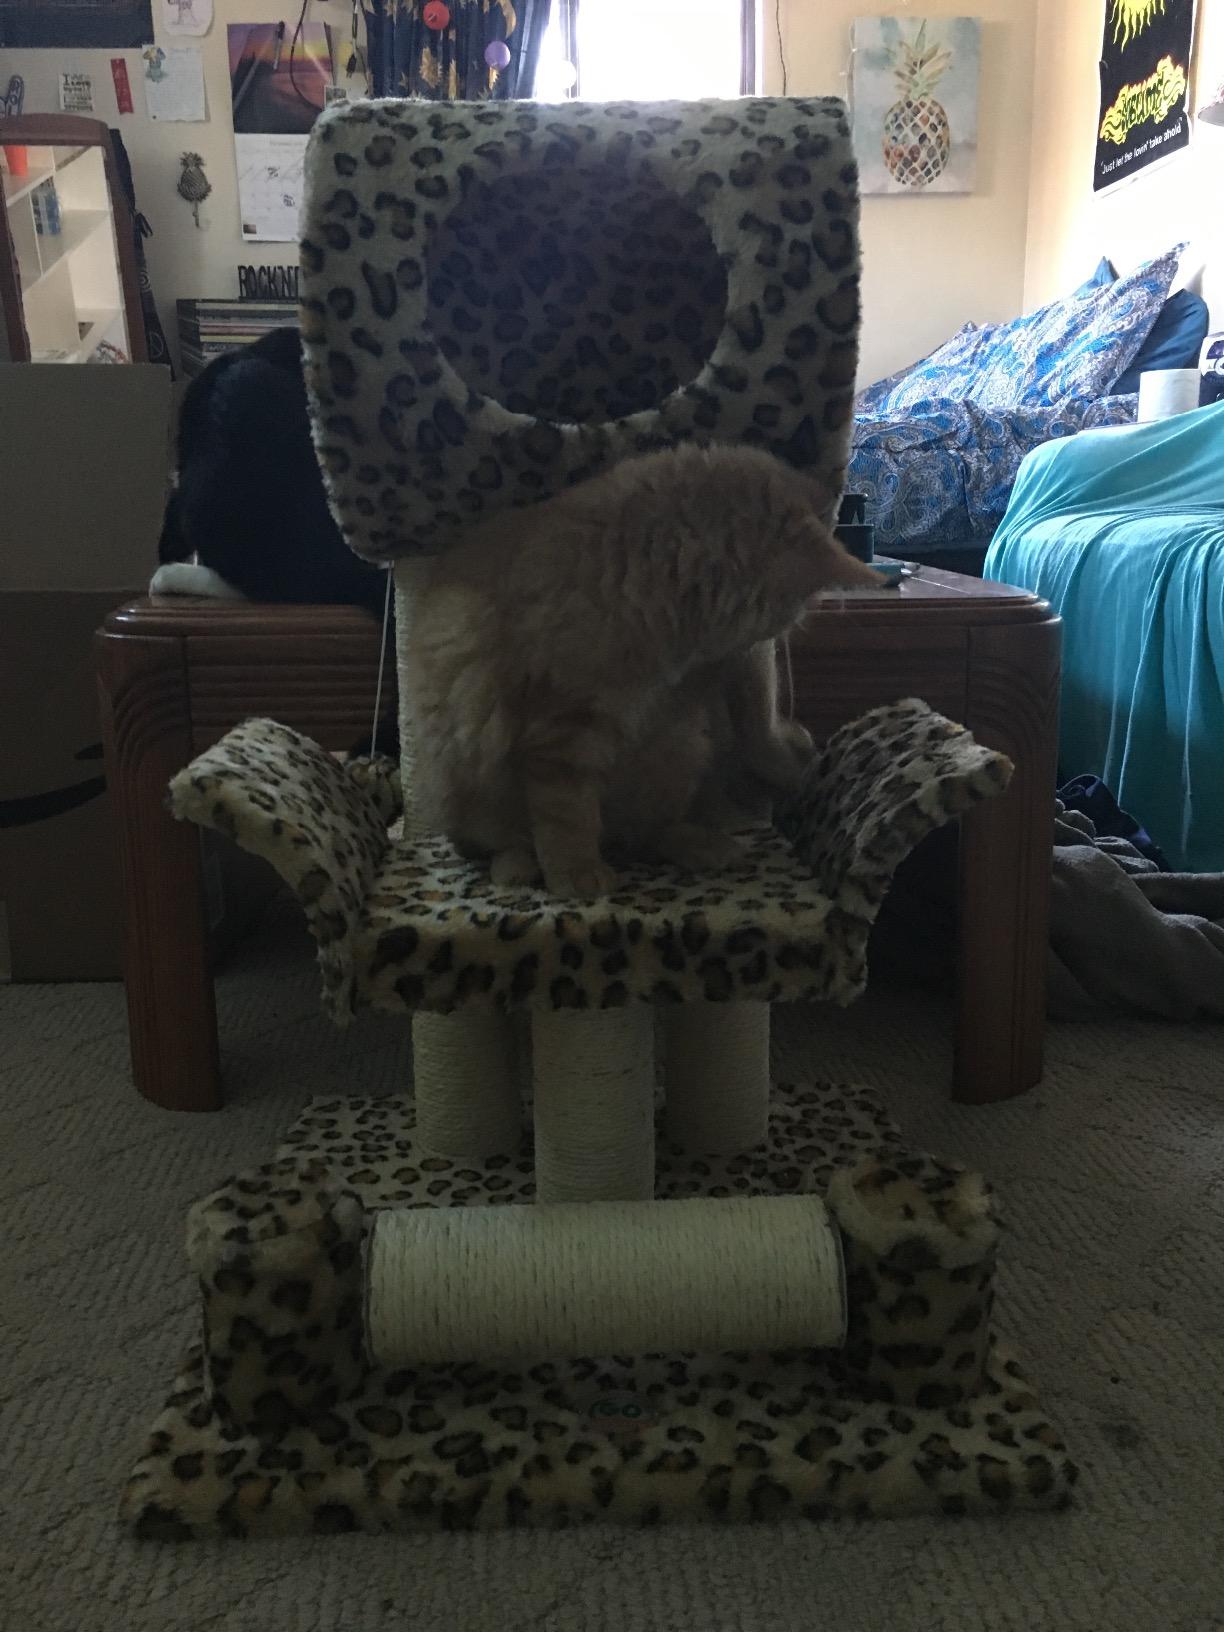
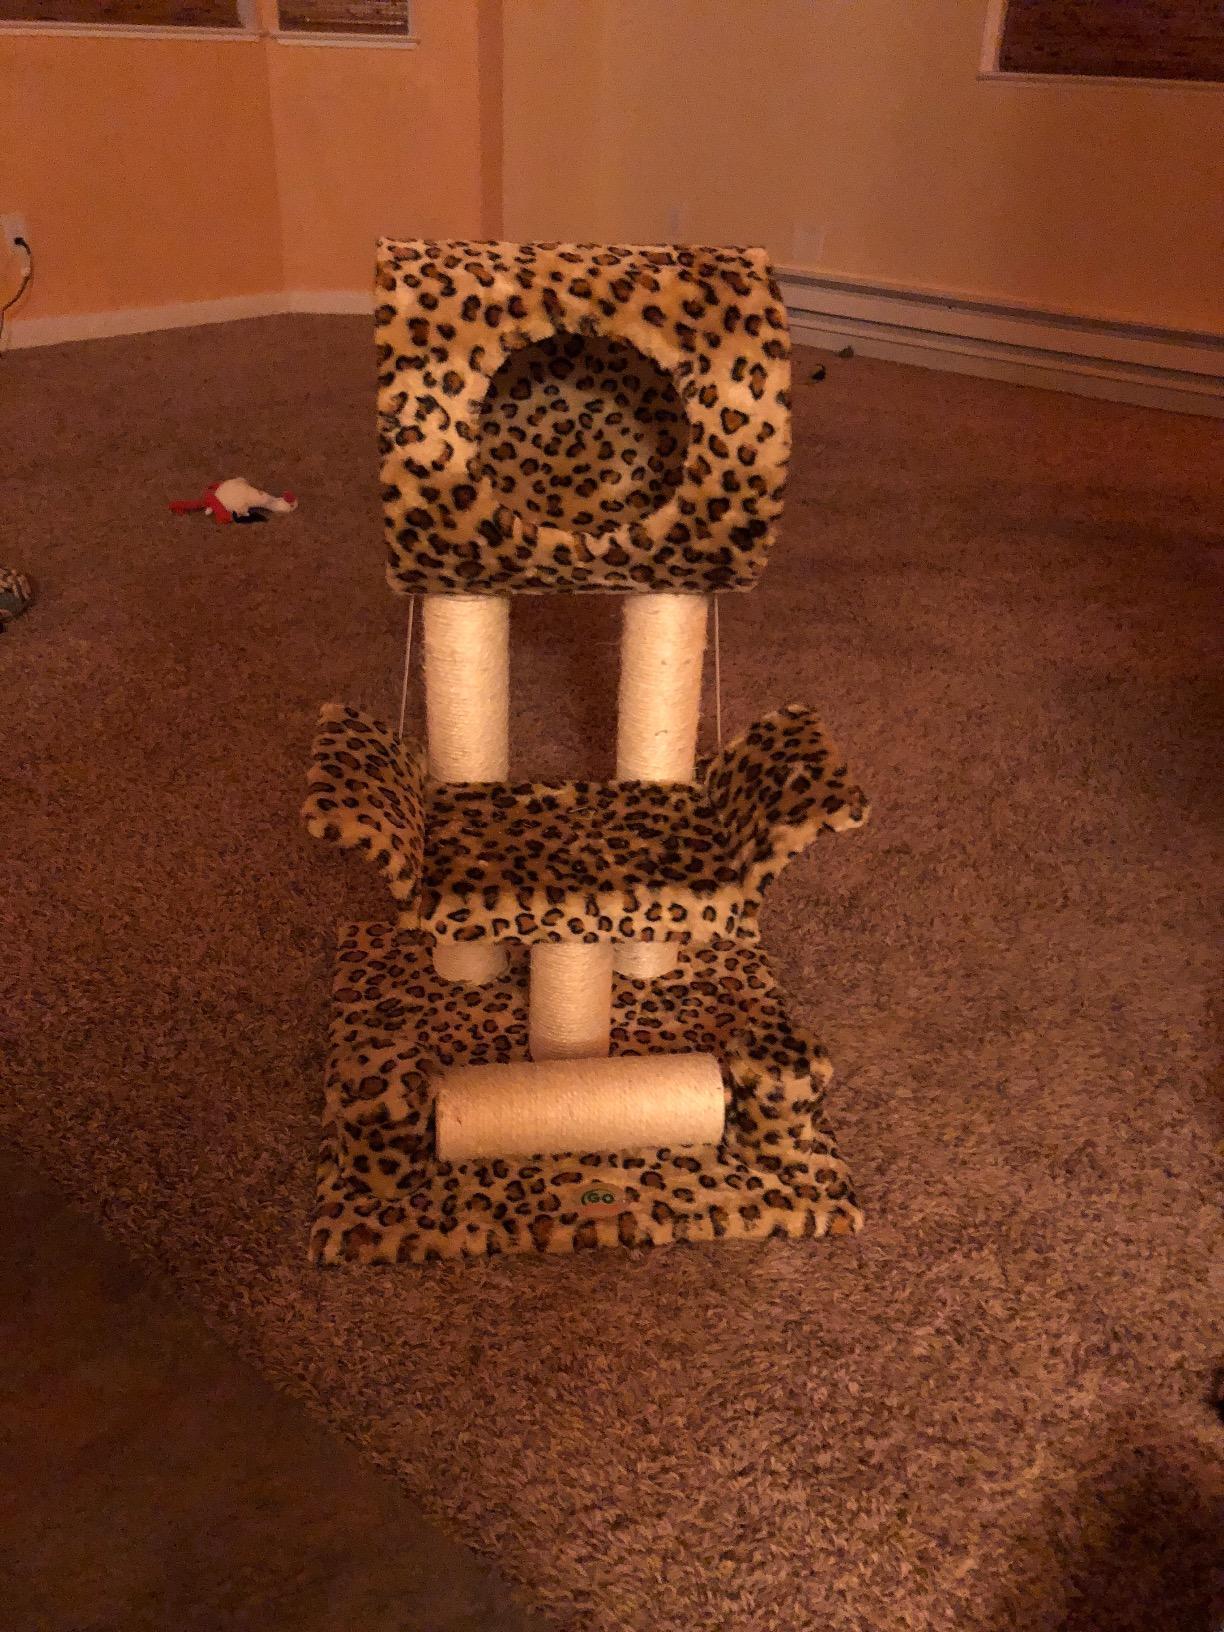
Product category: items_cat tree
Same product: yes